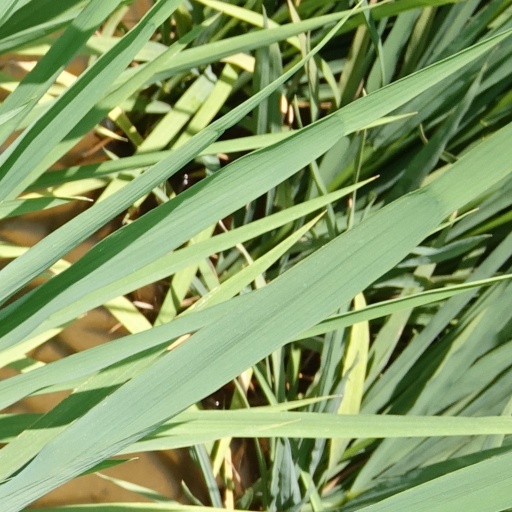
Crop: rice